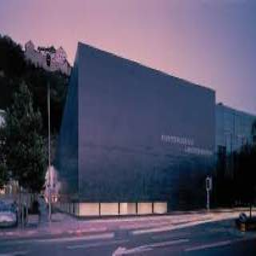
Kunstmuseum Liechtenstein